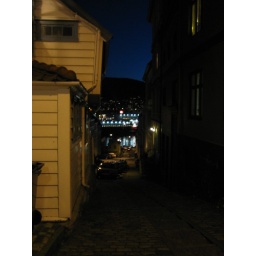
You can see that water at the end of the street and the cruise ship across the water in the dock.